U6 (Berlin U-Bahn)

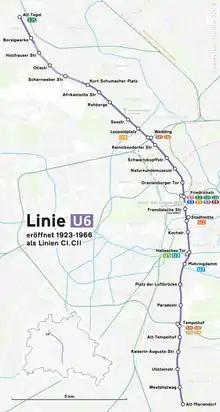
Map of Berlin's underground line U6.

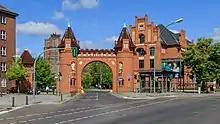
Entrance to the "Borsigwerke" station

U6 is a long rapid transit line on the Berlin U-Bahn with 29 stations. It runs in a north-south direction from the Berlin locality of Tegel in the north via Friedrichstraße to Mariendorf, a locality in the southern part of the city. It is one of the five large profile ("Großprofil") lines.